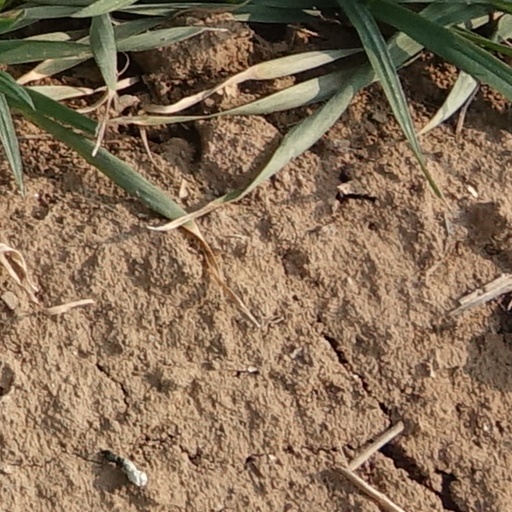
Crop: wheat